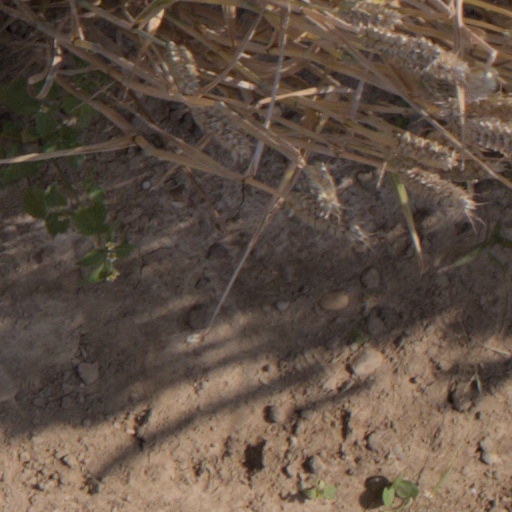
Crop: wheat